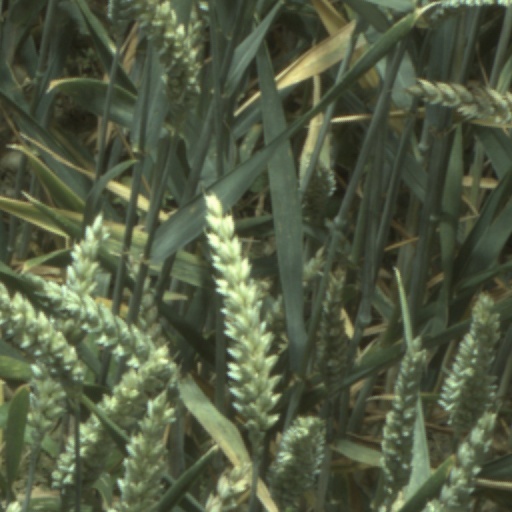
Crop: wheat